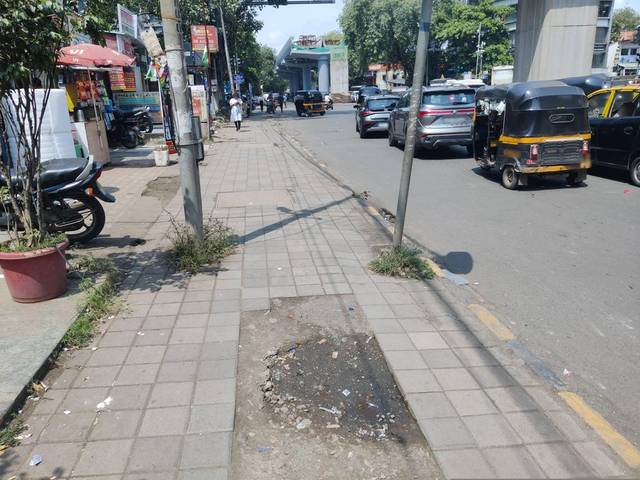
Region: India
Coordinates: 19.089, 72.838